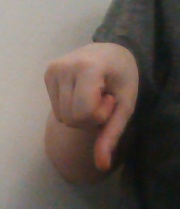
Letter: waw